Benjamin Hingley

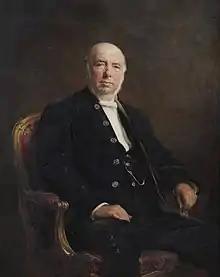
Sir Benjamin Hingley as painted by Arthur Stockdale Cope

Sir Benjamin Hingley, 1st Baronet, (11 September 1830 – 13 May 1905) was an English ironmaster and Liberal politician who sat in the House of Commons from 1885 to 1895.